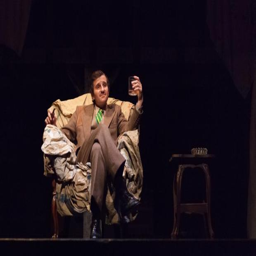
person is an artist of the year nominee in theater and vocal music .